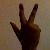
The image shows a hand gesture representing the number 3 in Indian Sign Language.